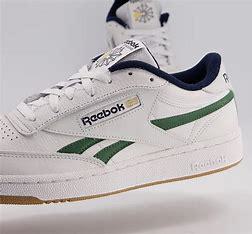
Brand: Reebok
Model: Club C Revenge